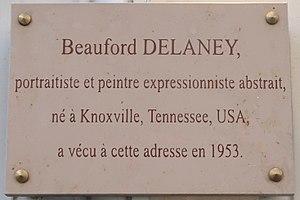
Plaque en hommage au peintre Beauford Delaney, 28 rue d'Odessa (Paris, 14e).
La rue d'Odessa est une voie située dans le quartier du Montparnasse du 14ᵉ arrondissement de Paris.
Beauford Delaney est un peintre afro-américain né à Knoxville le 30 décembre 1901 et mort à Paris le 26 mars 1979. À Boston de 1923 à 1929, études à la Massachusetts School of Art, à la South Boston School of Art, à l'université Harvard, et cours du soir de nature morte de la Copley Society. Il s'installe à New York en novembre 1929, puis à Paris en septembre 1953.